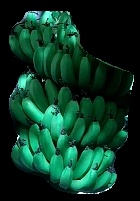
Variety: pachbale
Grade: grade1